She's So Lovely

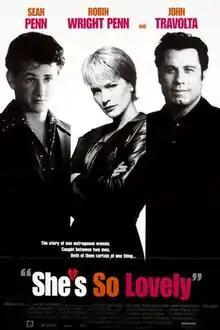
Theatrical release poster

She's So Lovely is a 1997 American romantic drama film written by John Cassavetes and directed by his son Nick Cassavetes. At the time of its release, it received special attention because, eight years after his death, it was the first (and still only) film to feature previously unreleased material from John Cassavetes. The film stars Sean Penn and John Travolta as two men who bid for the affection of Maureen Murphy Quinn (Robin Wright). Harry Dean Stanton co-stars as a friend of Penn's character, and James Gandolfini plays the abusive neighbor.